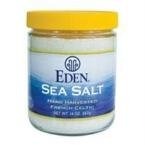
Item Name: Eden Foods Sea Salt French (1x14 Oz)
Product Description: Save On Eden Foods 1X 14 Oz Sea Salt FrenchHand Harvested, Stone Ground Sea Salt From The Environmentally Protected Isle Of Noirmoutier, Brittany, France. Prepared Using 1,500 Year Old Ancient Celtic Methods And No Chemical Processing Aids. An Exceptional Sea Salt With A Smooth, Savory Flavor And Texture.: Gluten Free (Note: This Product Description Is Informational Only. Always Check The Actual Product Label In Your Possession For The Most Accurate Ingredient Information Before Use. For Any Health Or Dietary Related Matter Always Consult Your Doctor Before Use.)Specialty Dietary Needs : Gluten FreeAverage Shelf Life from Manufacture date: 365
Value: nan
Unit: None

Price: 15.45